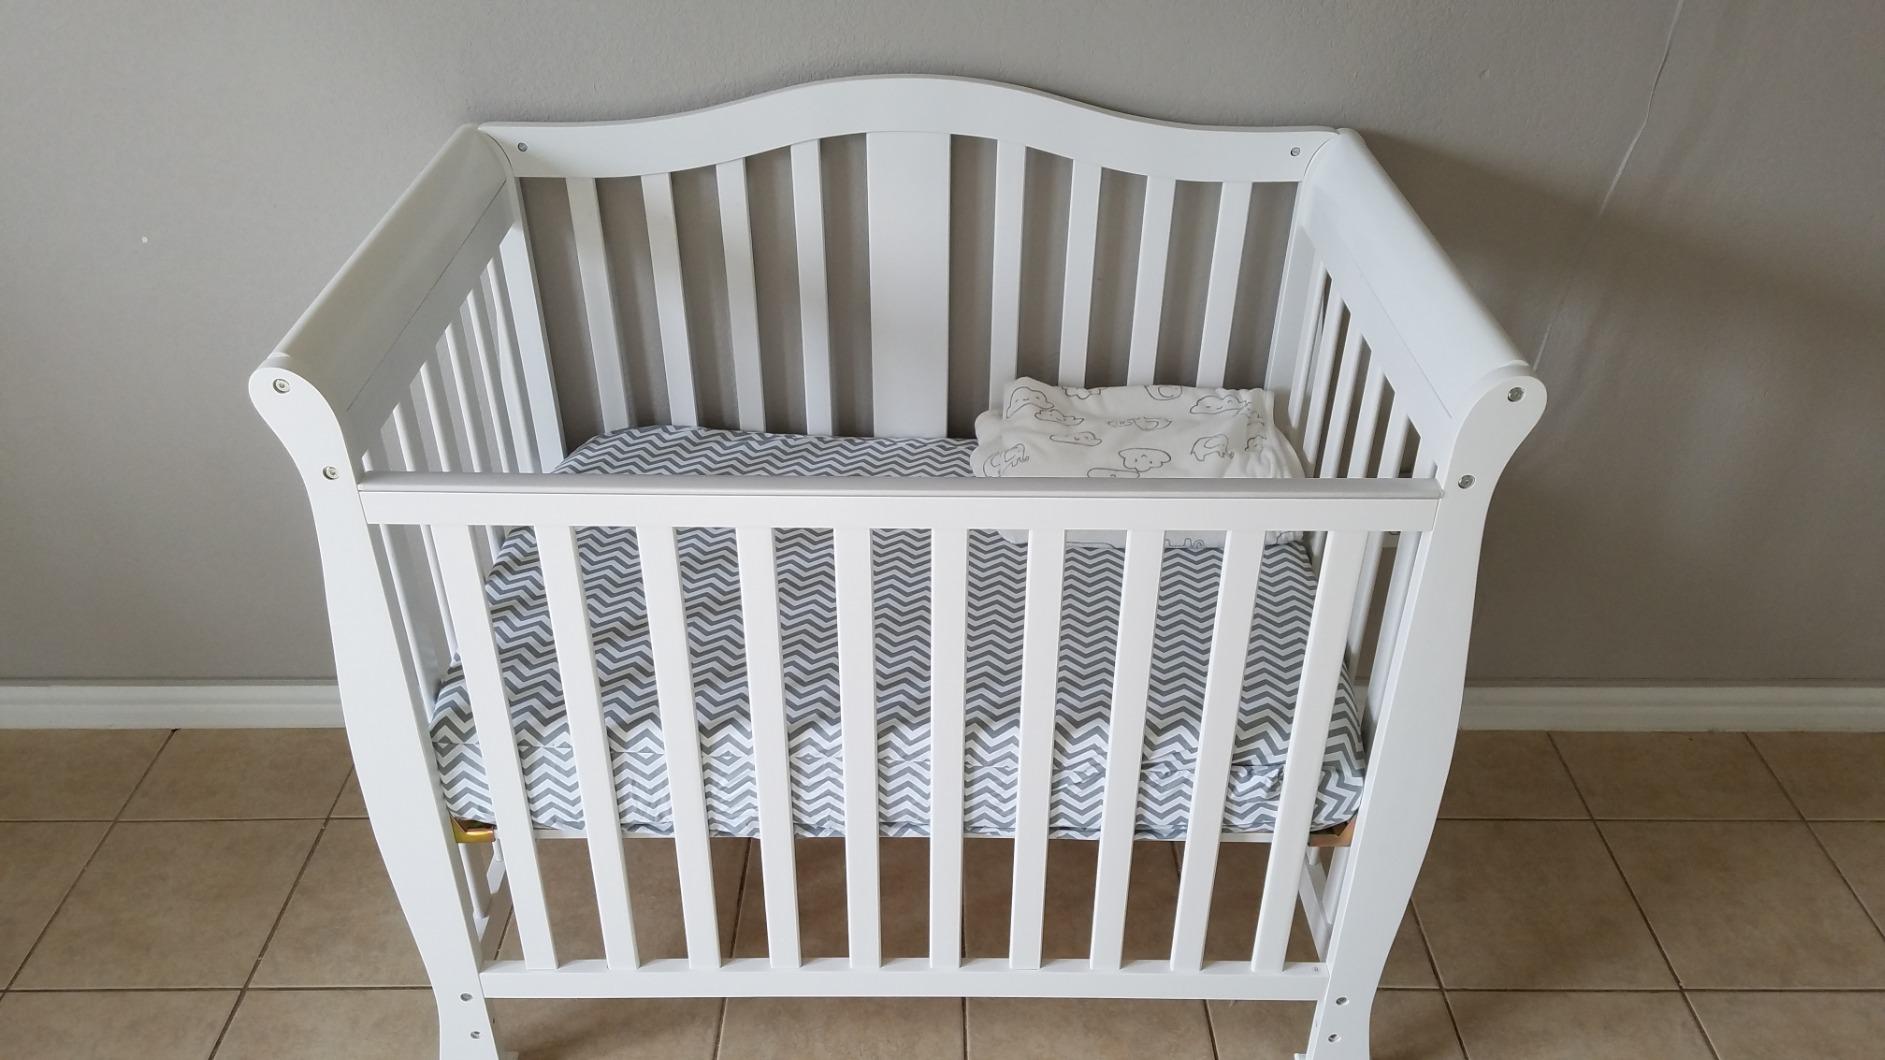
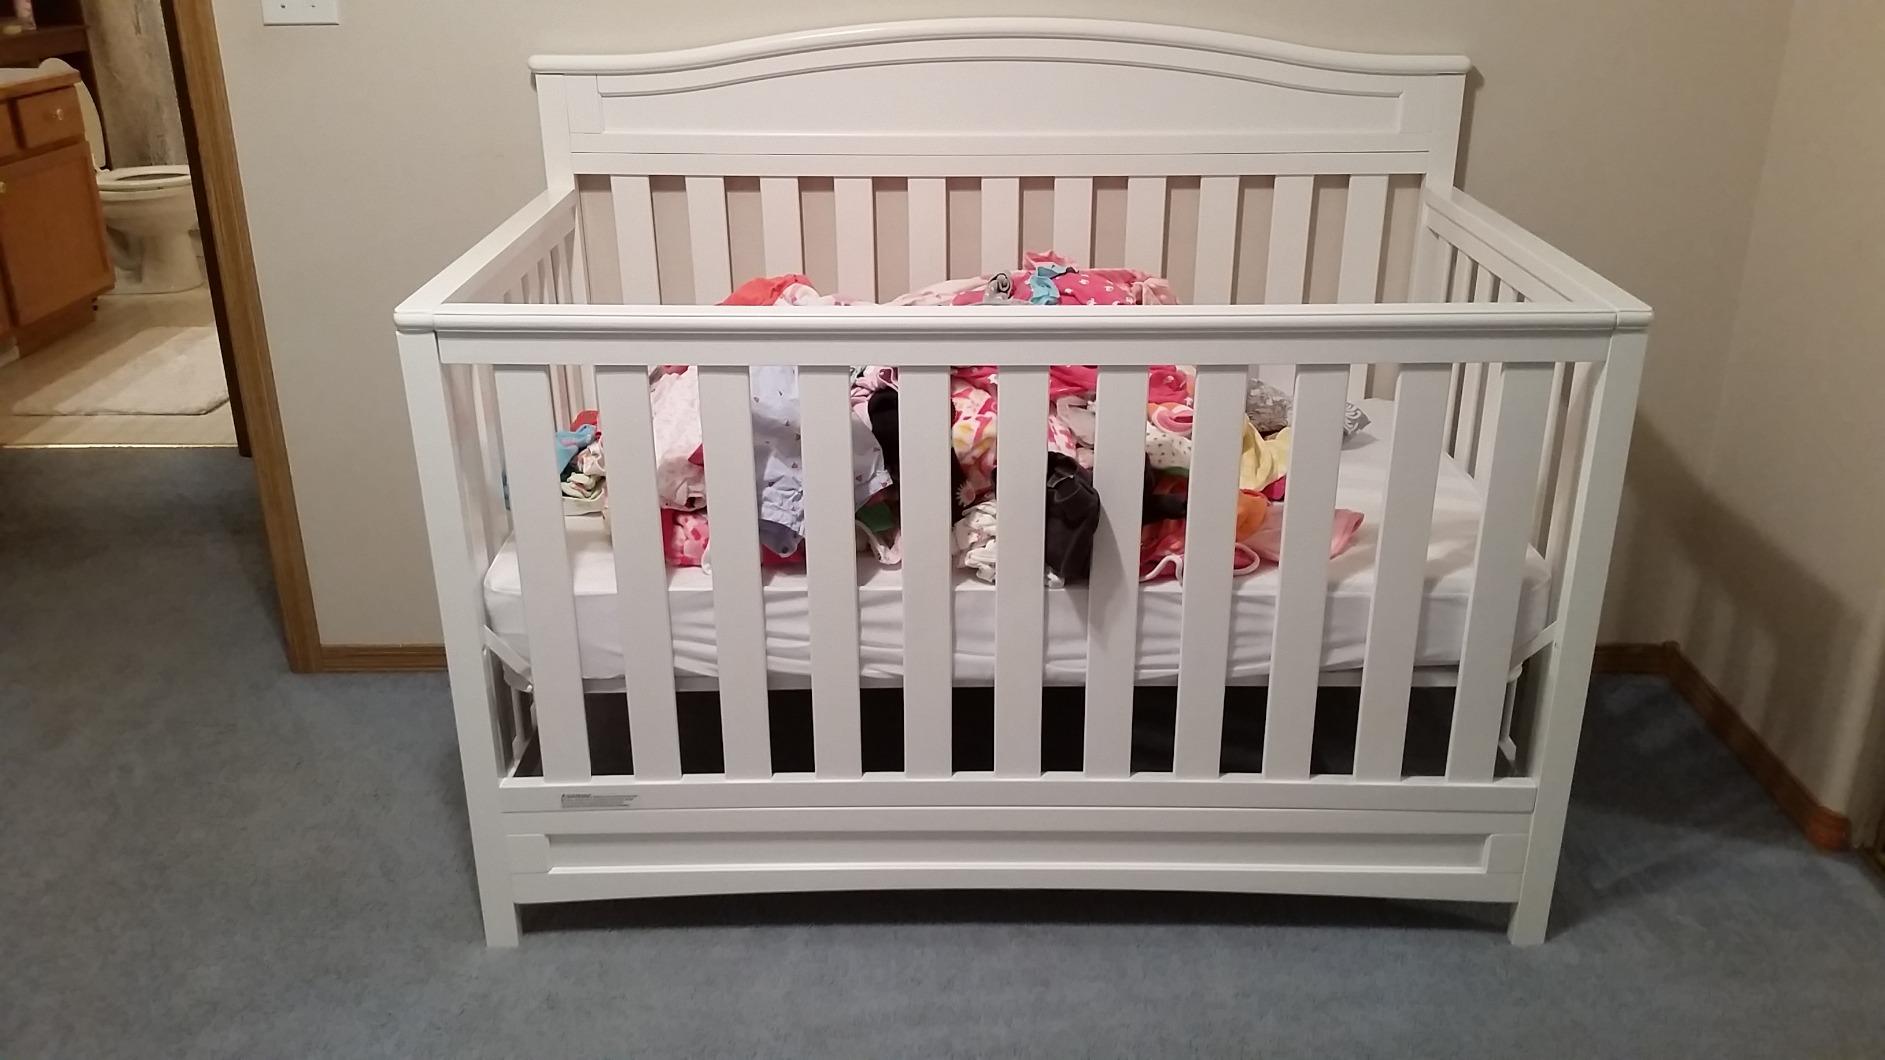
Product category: products_crib
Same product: no